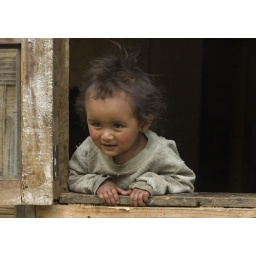
A young boy peers from his house as we trek through his remote mountain village in Sikkim, north India.